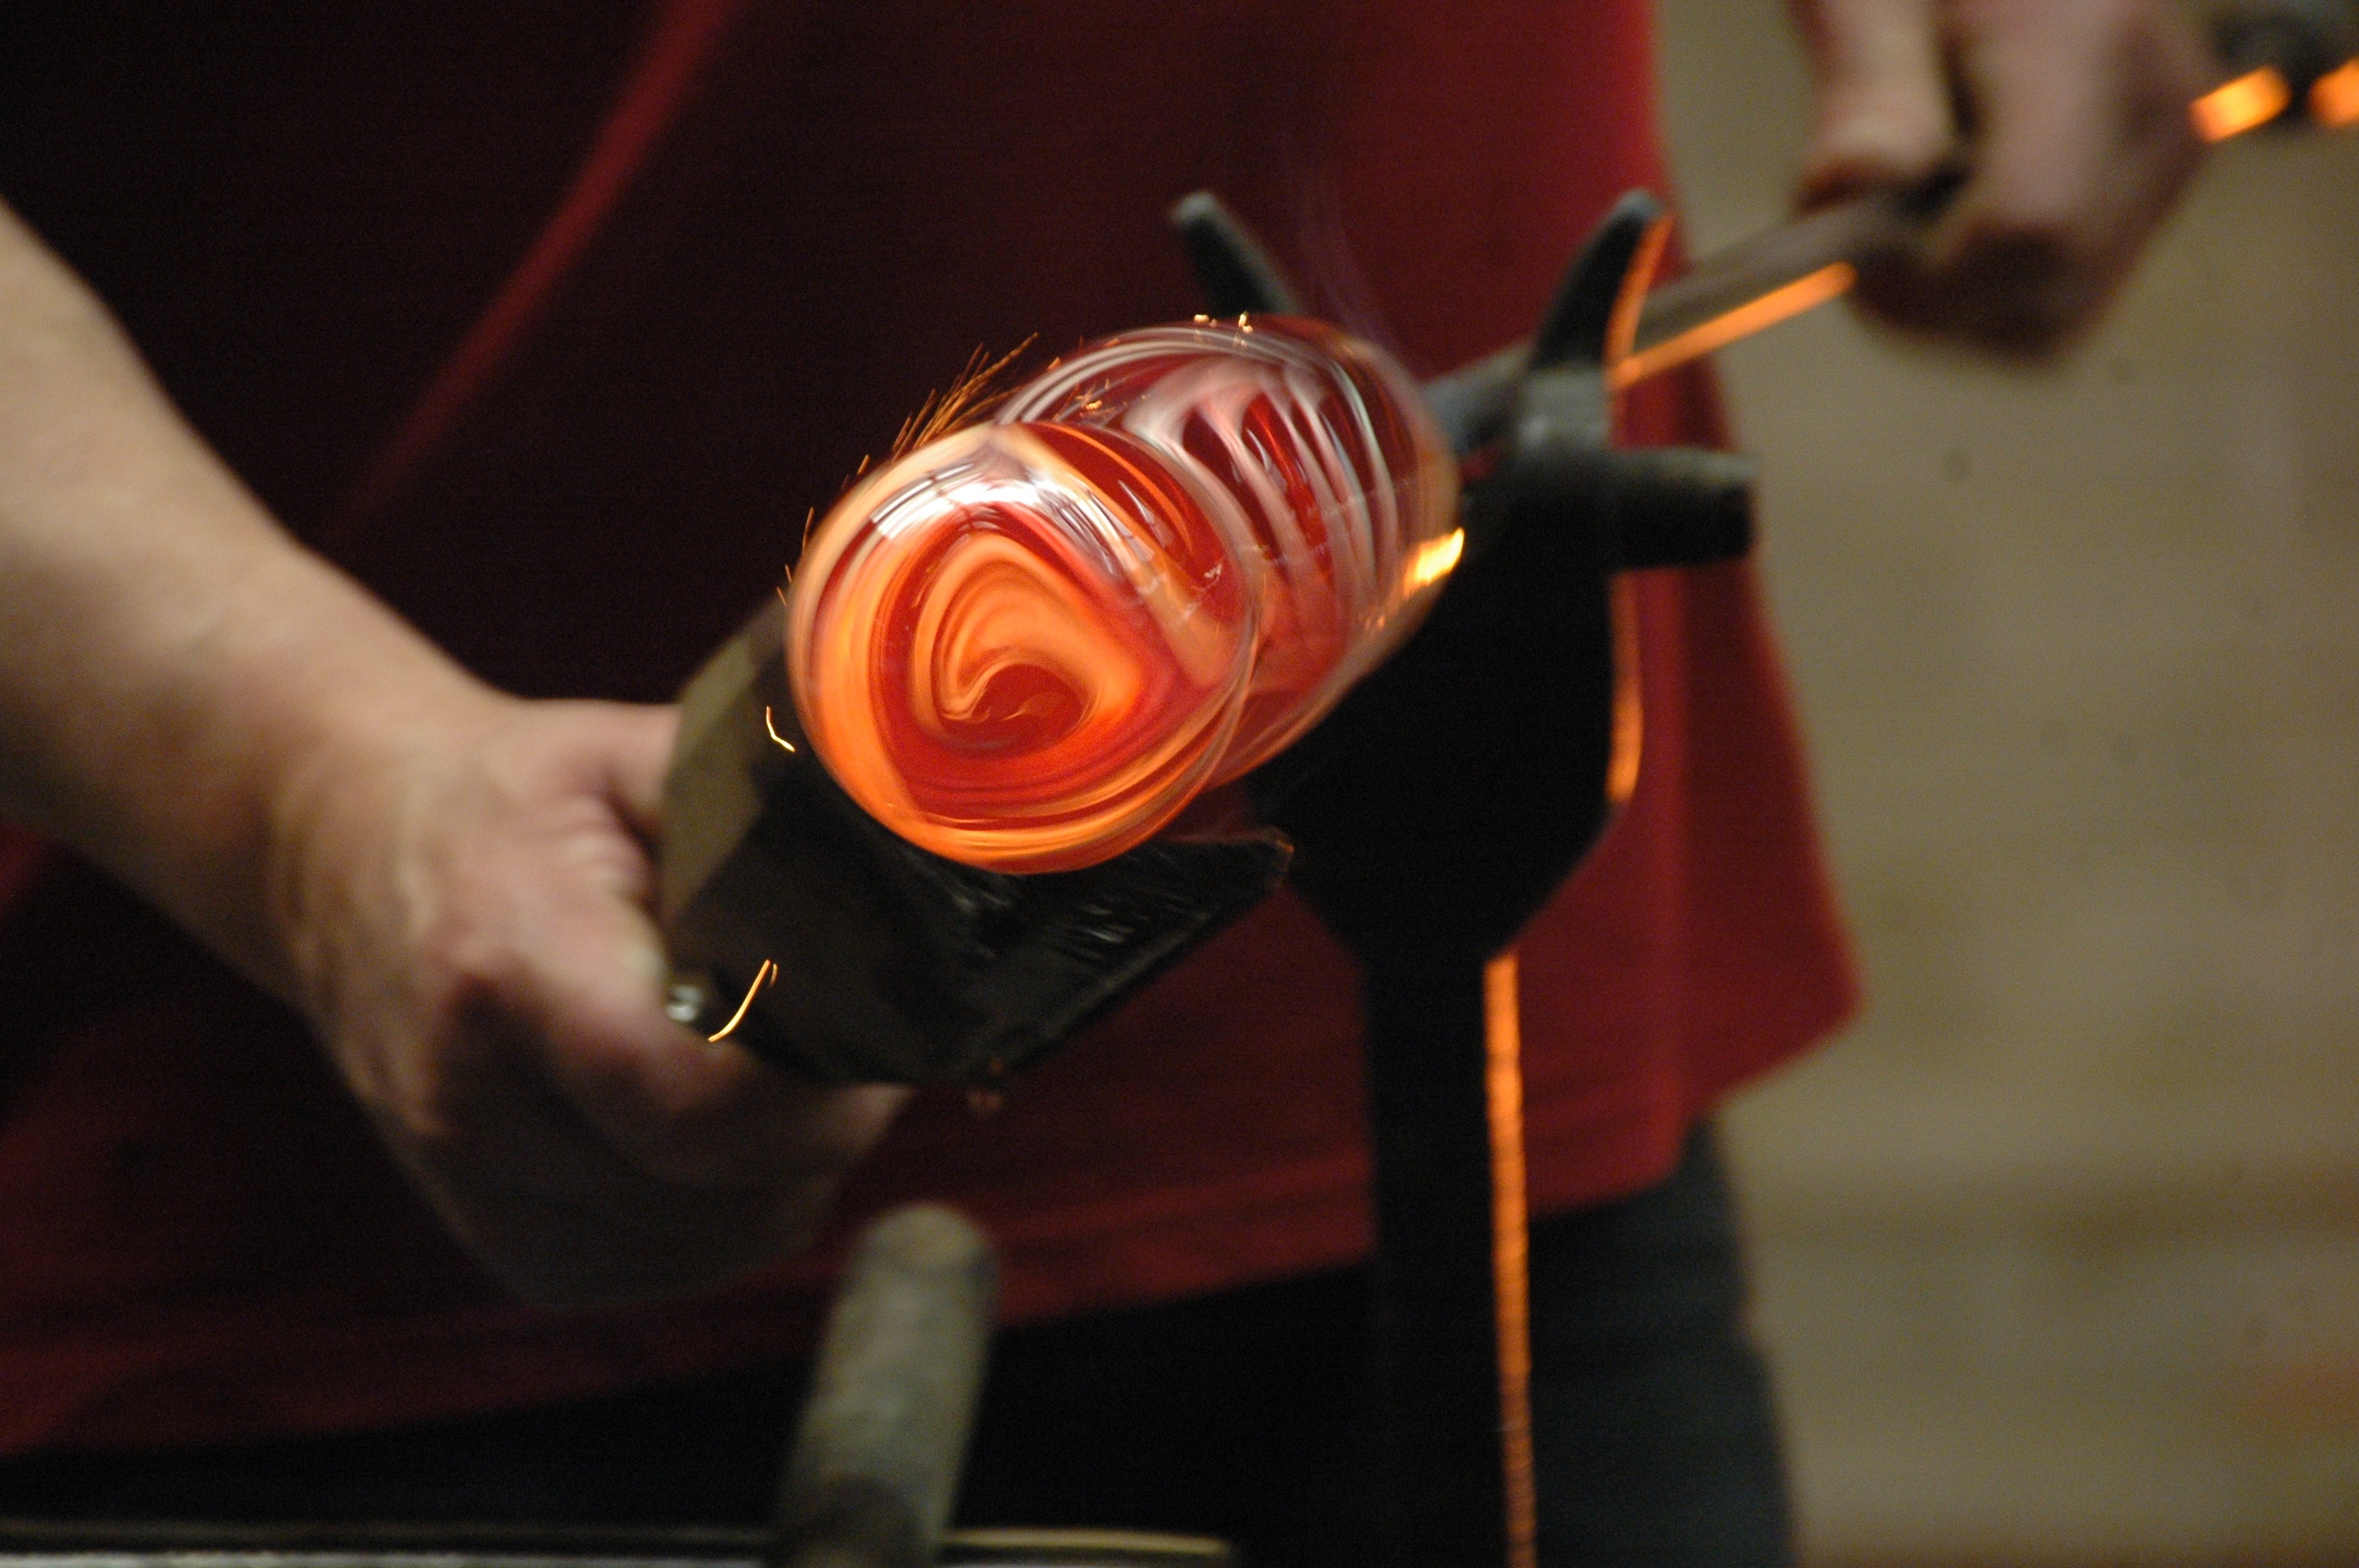
hand, man, glass, red, factory, worker